2014–15 York City F.C. season

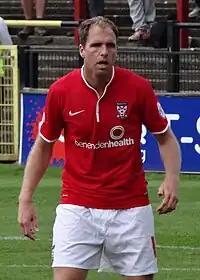
Keith Lowe scored York's first goal of the season.

York started the season by playing away to Tranmere Rovers, who were new to League Two after being relegated from League One after 2013–14. Keith Lowe gave York the lead with a header from Meikle's corner in the 67th minute, before Tranmere equalised through James Rowe in stoppage time as the match ended a 1–1 draw. This was followed by a 1–0 home defeat to Doncaster Rovers in the first round of the League Cup, after Harry Forrester scored for the League One team in stoppage time. Hyde scored from a Straker corner on his debut to give York the lead over Northampton Town in a home match, before the visitors made the score 1–1 in the 90th minute from a Marc Richards free kick. Cambridge United took a two-goal lead at York, before Hyde scored a header shortly before half-time and Wes Fletcher scored a penalty in the 83rd minute, seeing the match end a 2–2 draw. York then played away to Exeter City, who were also without a win this season, and drew 1–1; Exeter took the lead in the eighth minute before Lowe equalised with a header from a Summerfield corner in the 82nd minute. August ended with a fifth successive league draw after York were held 0–0 at home by Wycombe Wanderers, who had won three of their first four league matches.